Nicolai Poliakoff

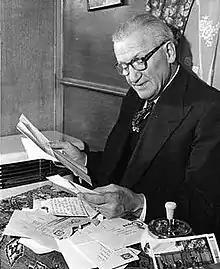
Poliakoff reading his fan mail

Nicolai Poliakoff OBE (2 October 1900 – 25 September 1974) was the creator of Coco the Clown, arguably the most famous clown in the United Kingdom in the mid-20th century.